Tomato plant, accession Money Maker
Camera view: horizontal (90 deg, fisheye); turntable rotation: 240 degrees
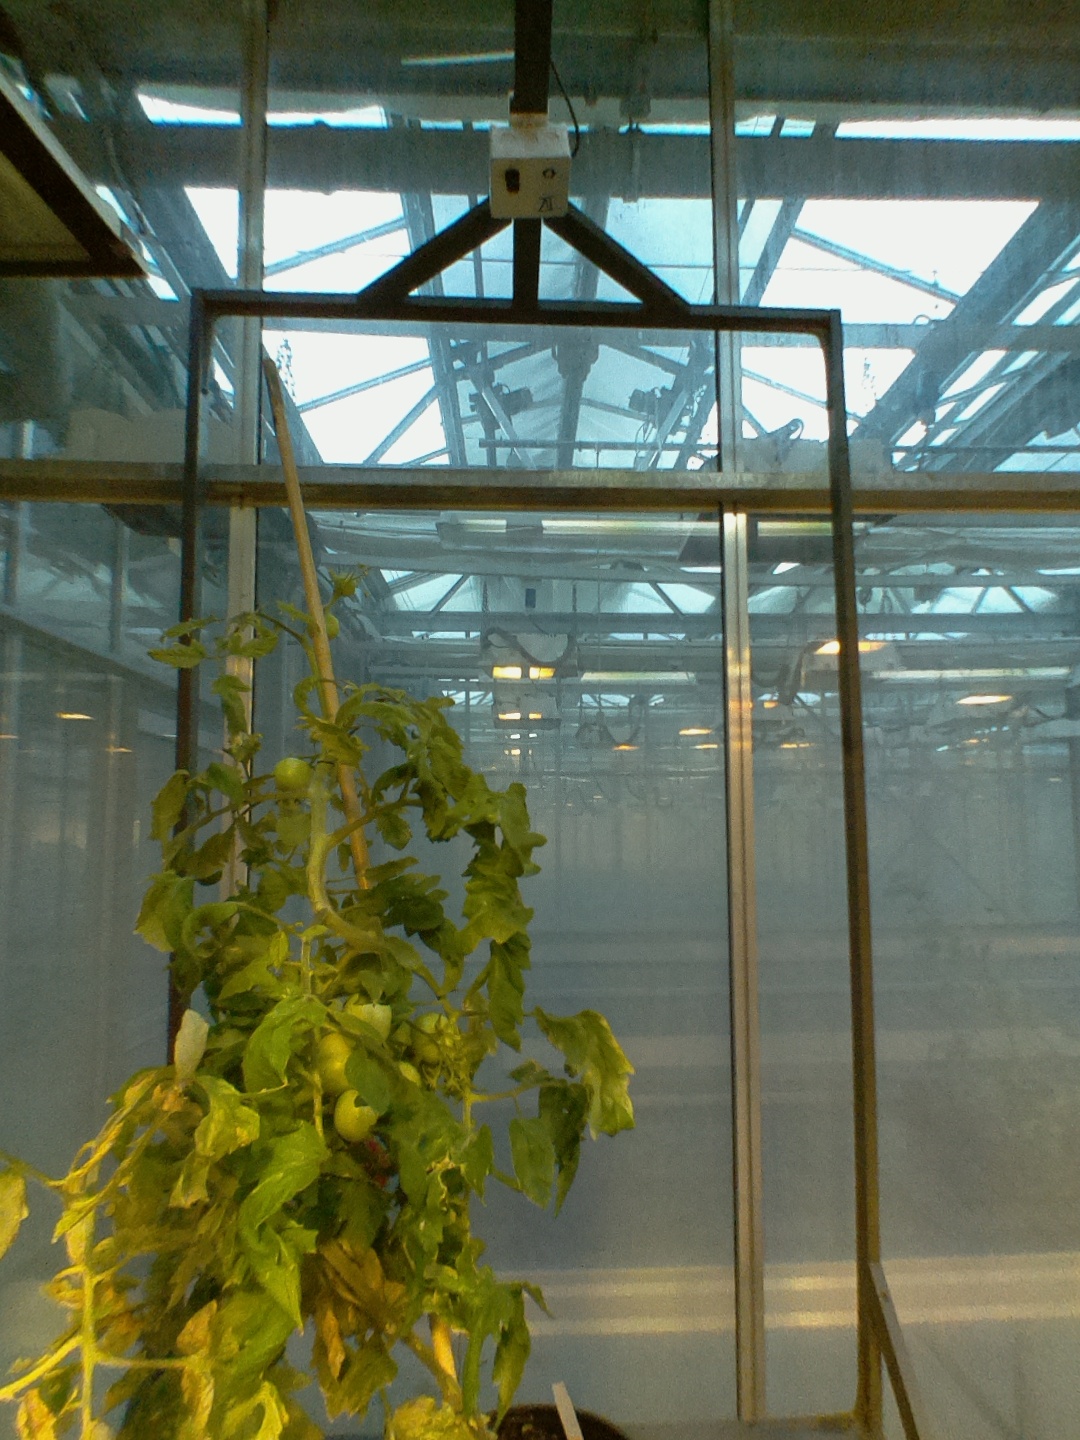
BBCH growth stage 82: 20%-30% of fruits show typical fully ripe color